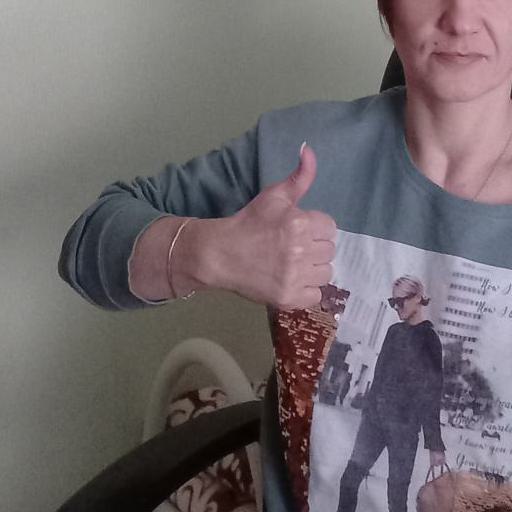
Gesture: like